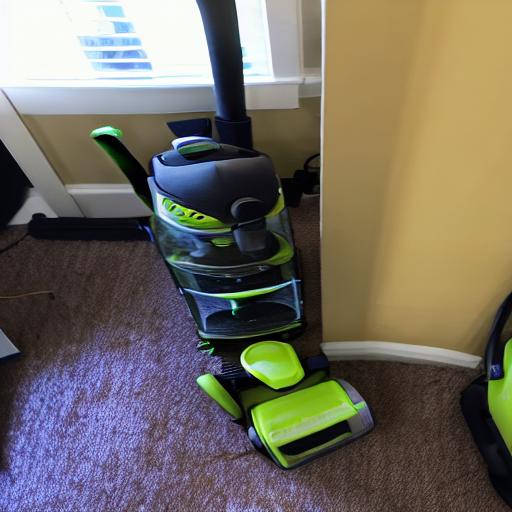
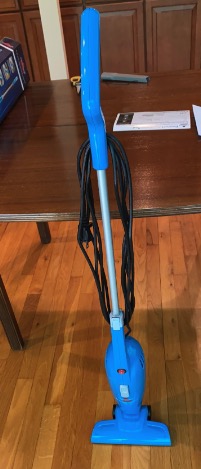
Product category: items_vacuum
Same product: no